Uruguay River pulp mill dispute

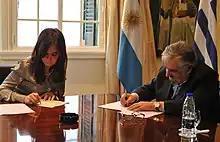
The President signing the agreement in July 2010

New Uruguay president José Mujica made a great effort to end the dispute meeting with president Cristina Fernández de Kirchner four times in a few weeks in 2010. Former president Tabaré Vázquez recognized in a visit to Buenos Aires that he was not able to do so. On 19 June, the environmentalists lift the bridge blockade and on 28 July both presidents agreed to create a binational commission CARU in order to monitor the river pollution officially ending the dispute as a "basic agreement that satisfies both societies and the two governments"